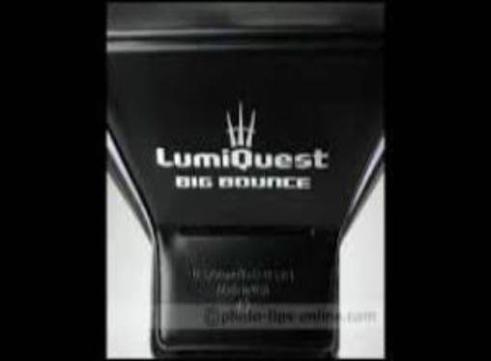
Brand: lumiquest
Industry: Necessities